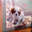
Label: dog